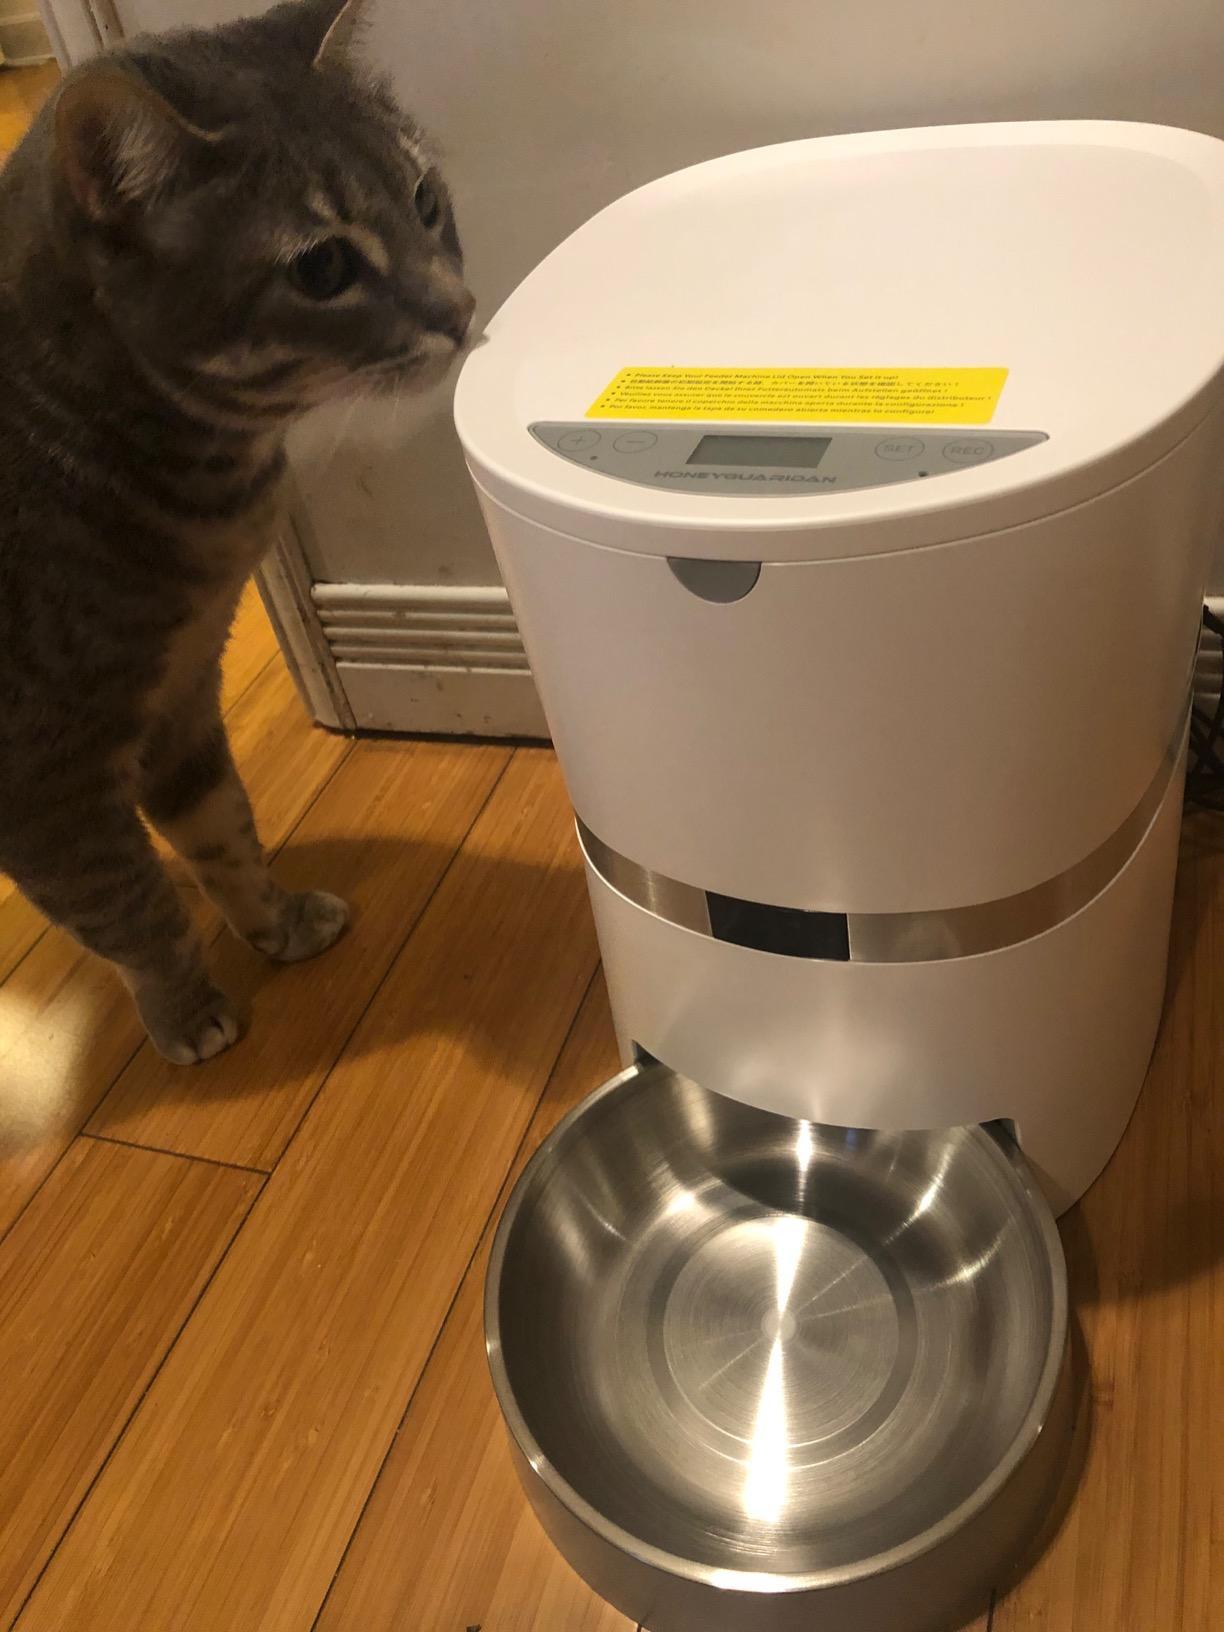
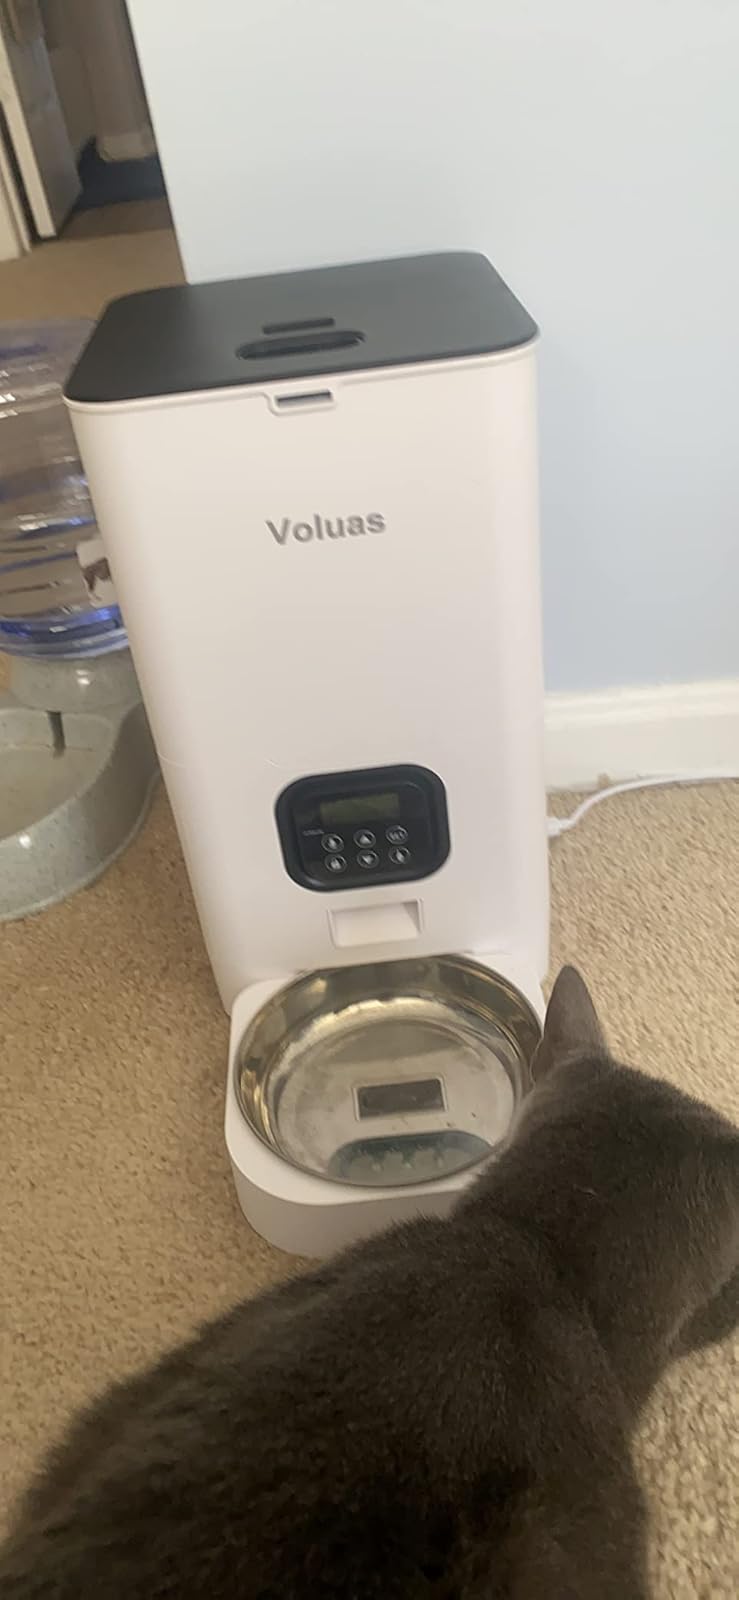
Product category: items_feeder
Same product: no